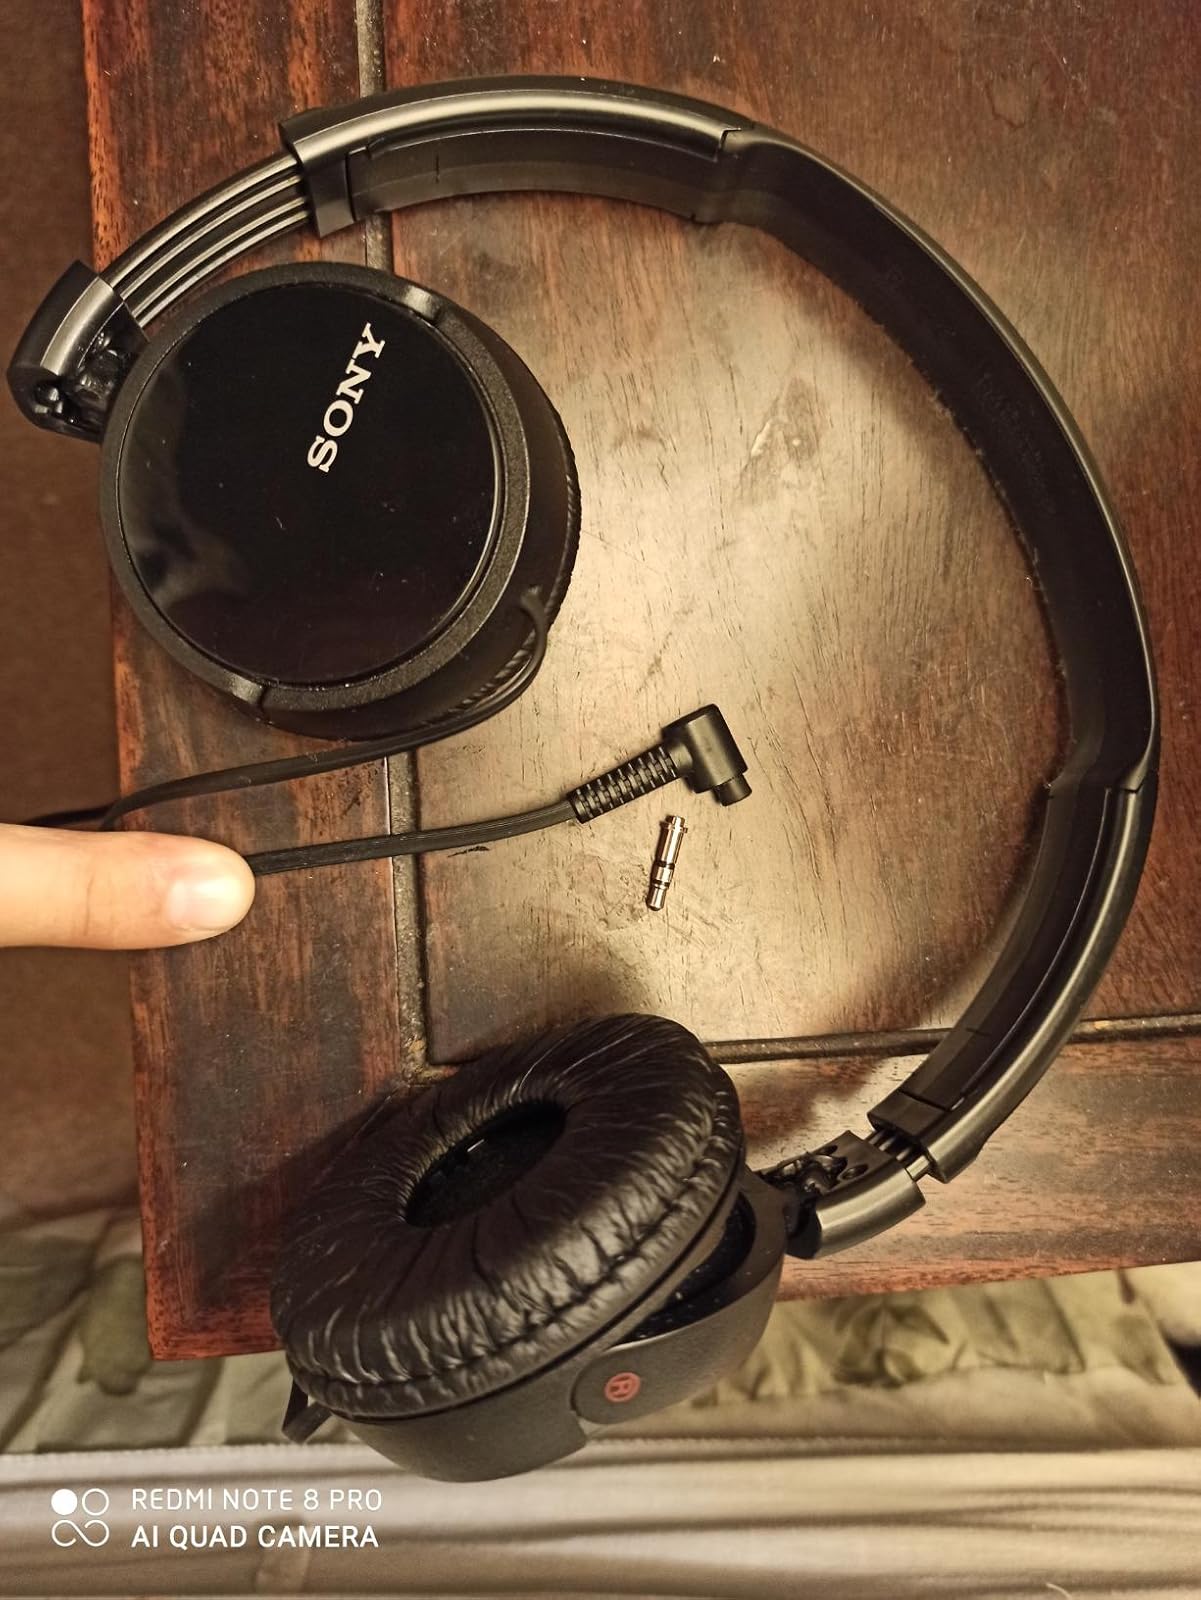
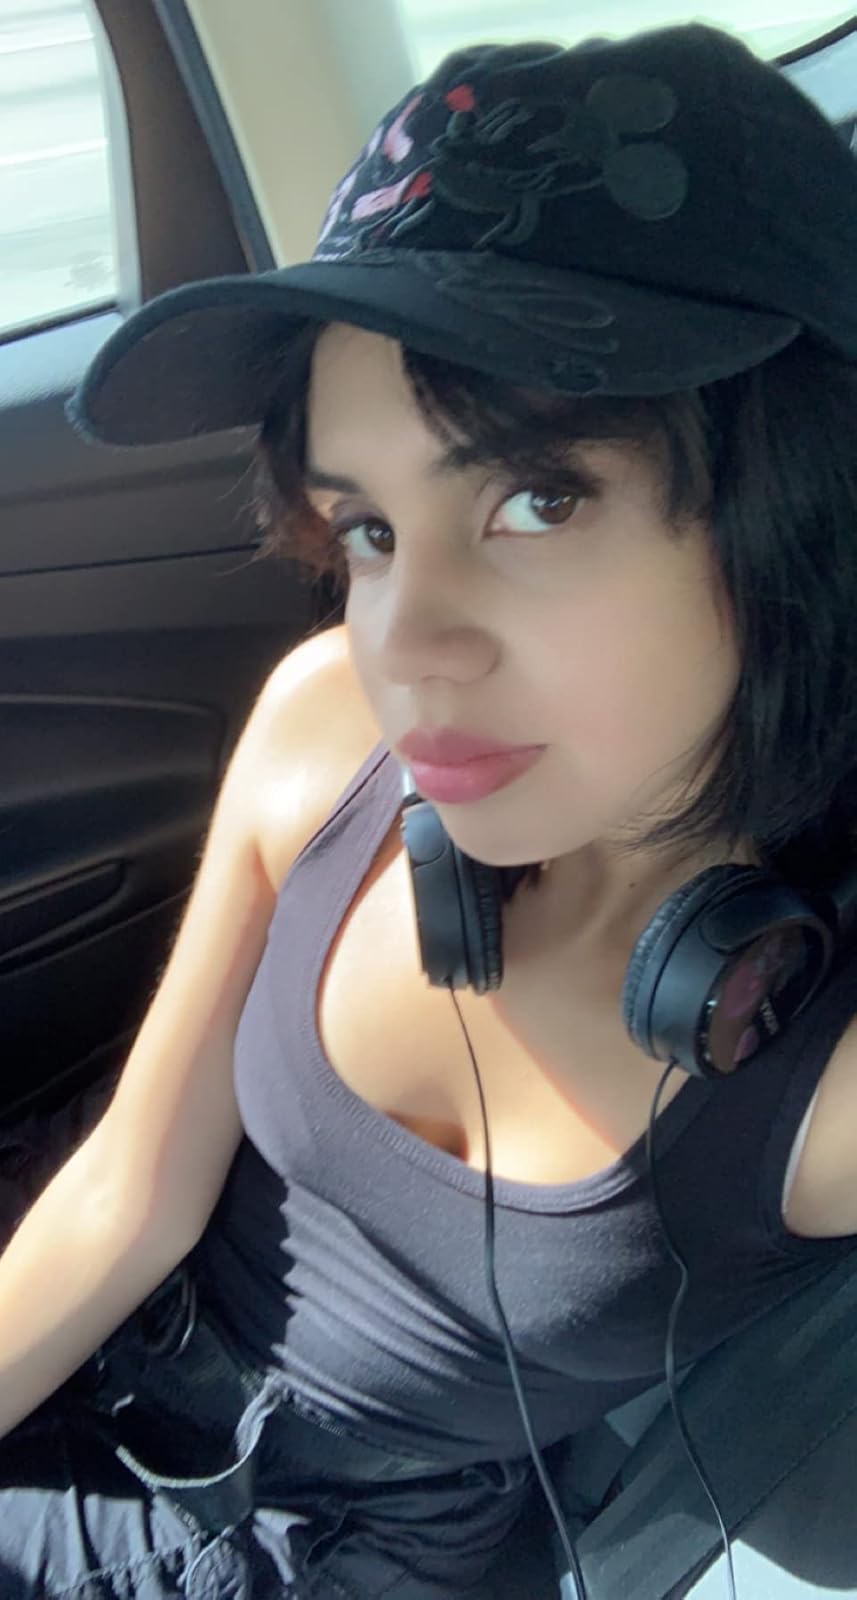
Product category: headphones
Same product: yes